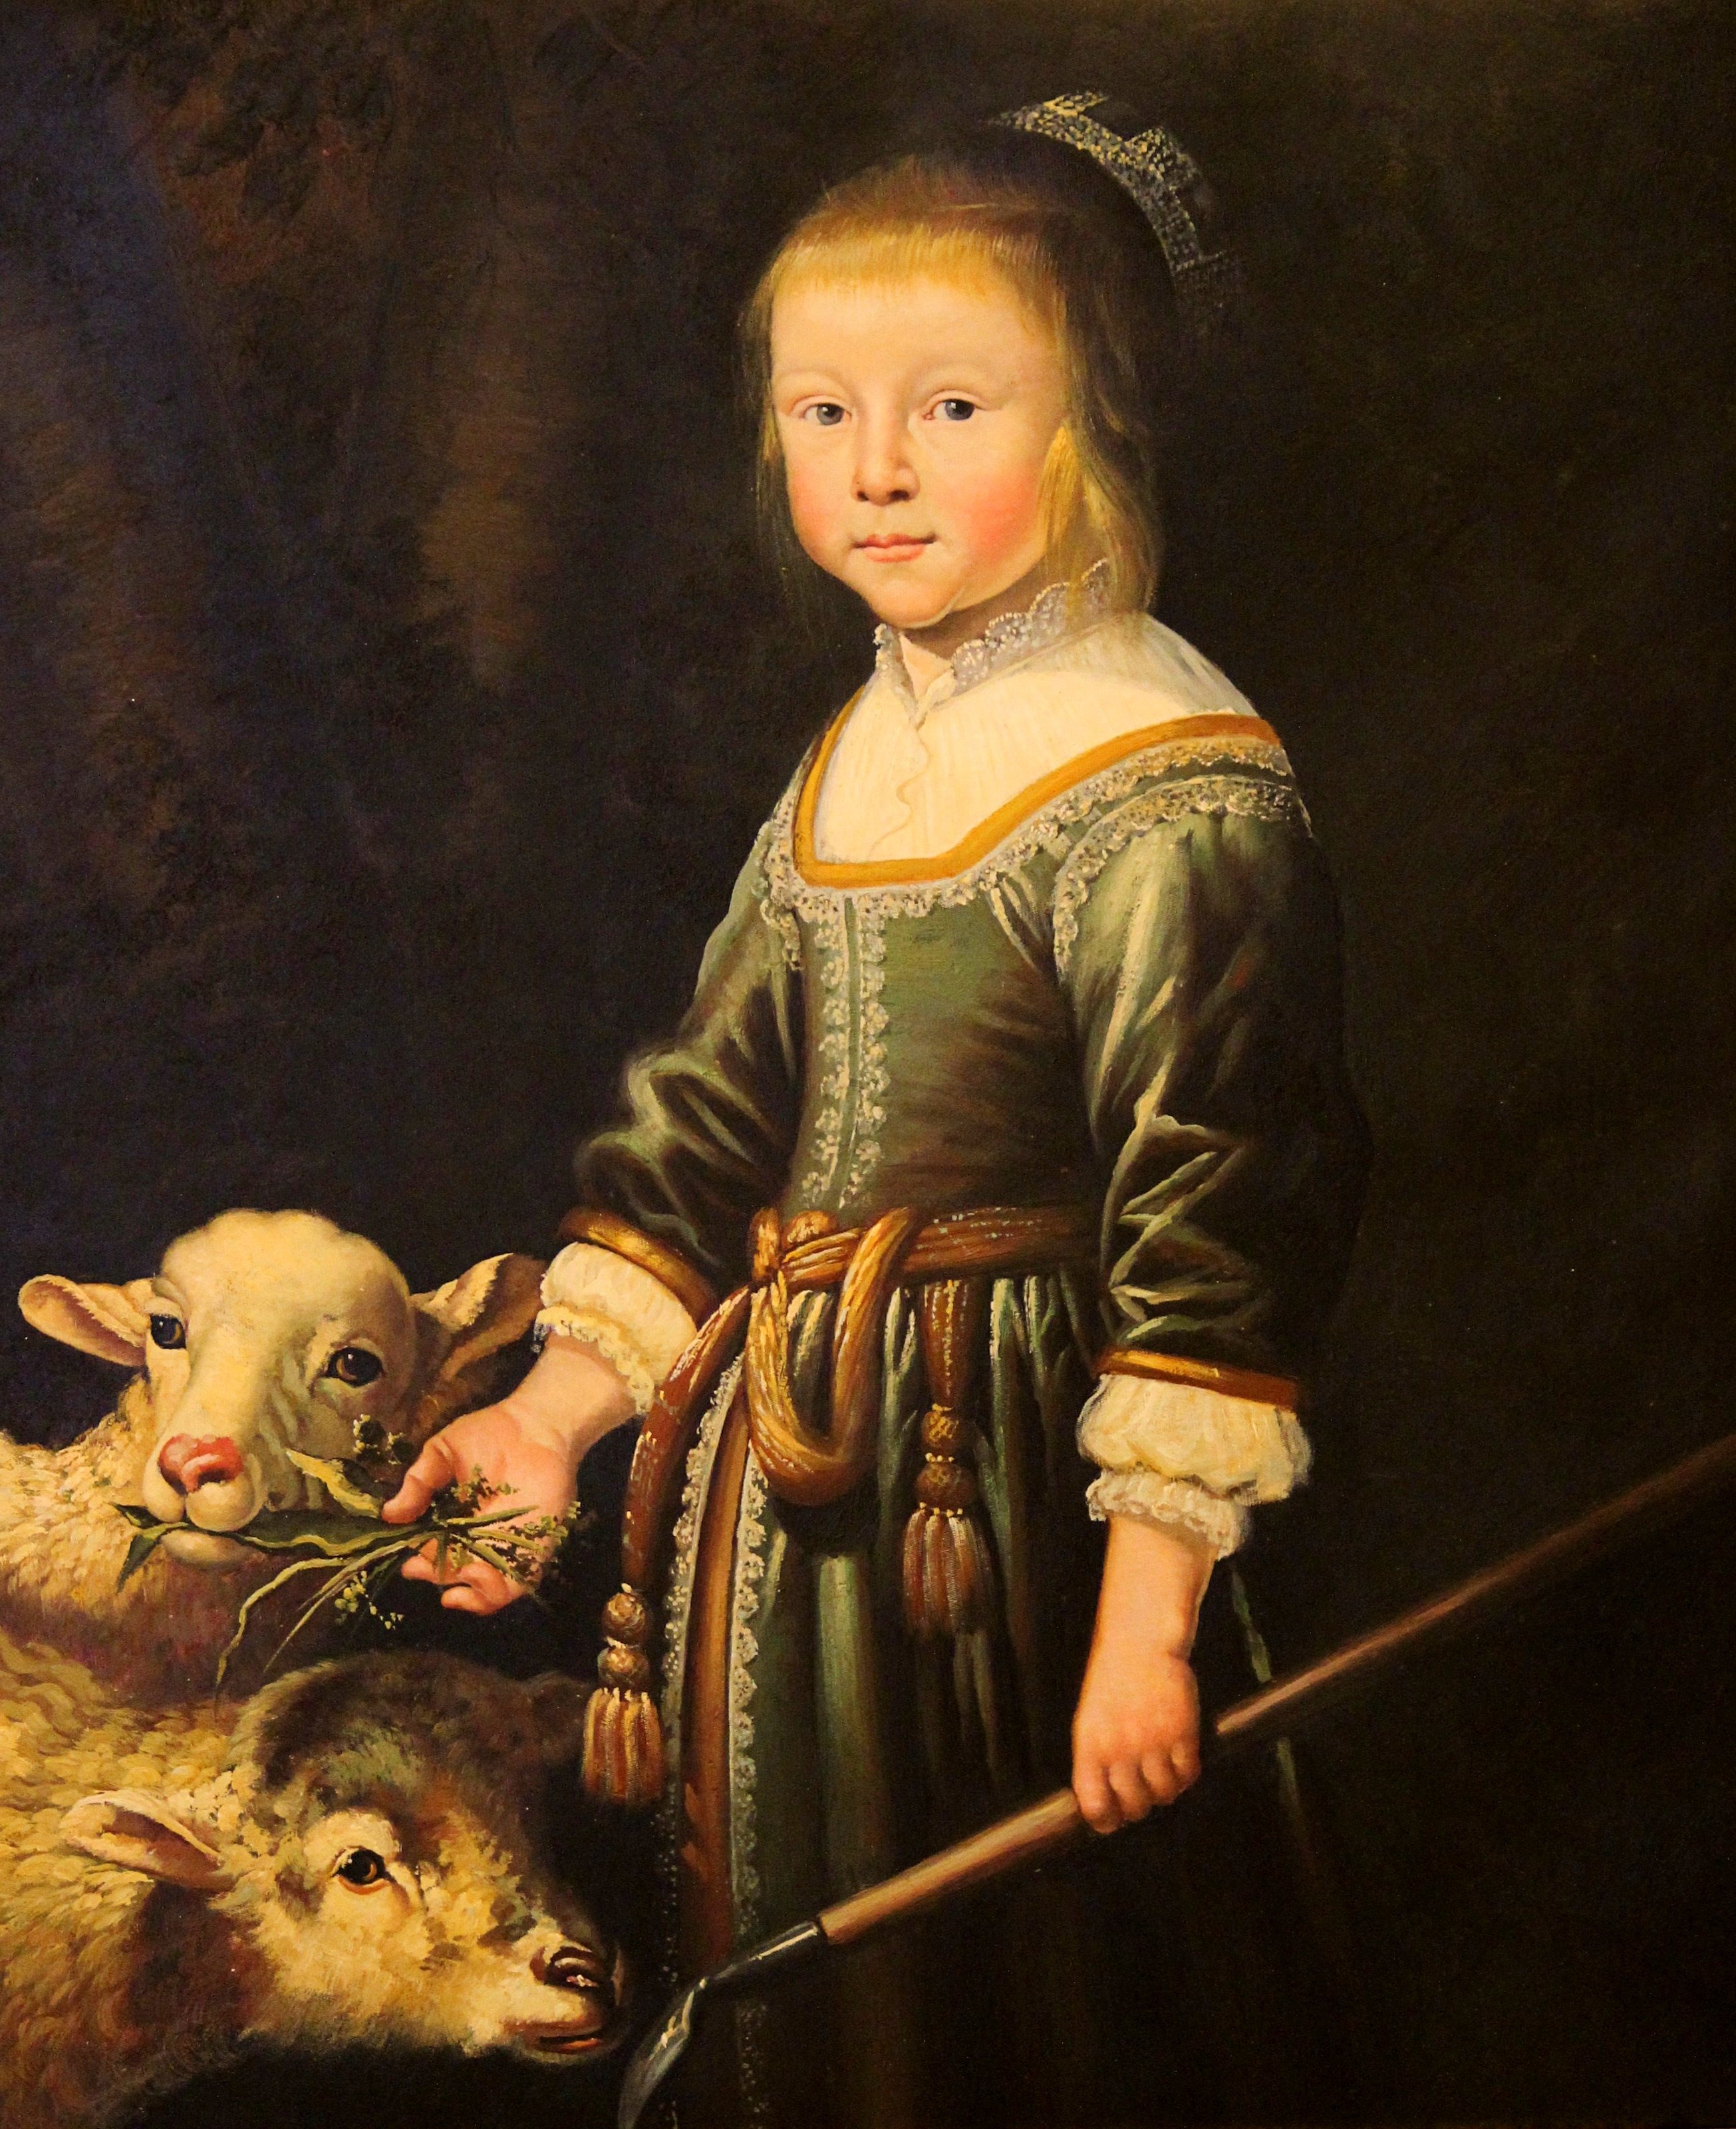
portrait, painting, art, mythology, oil on canvas, girl with sheep, girl and lambs, old master